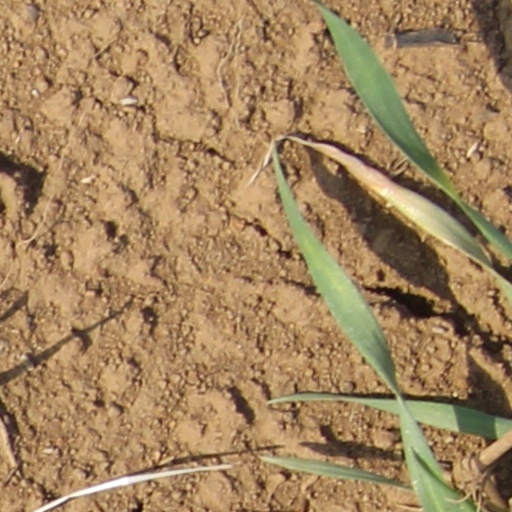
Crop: wheat